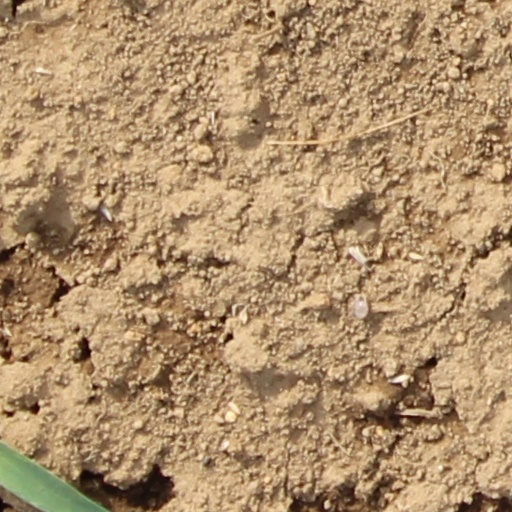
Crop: wheat